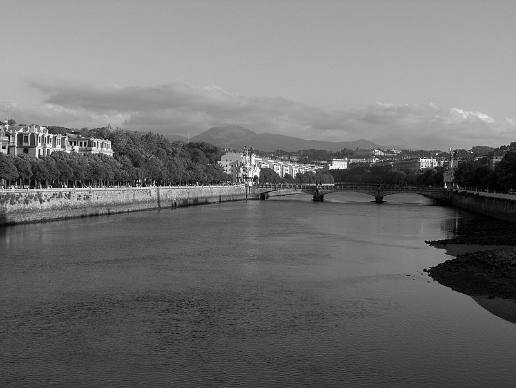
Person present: No